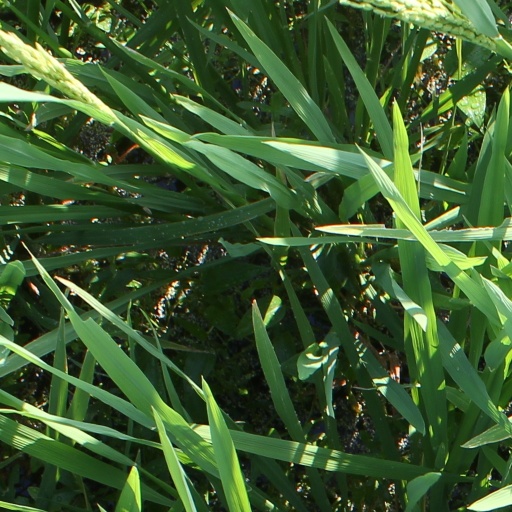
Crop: rice